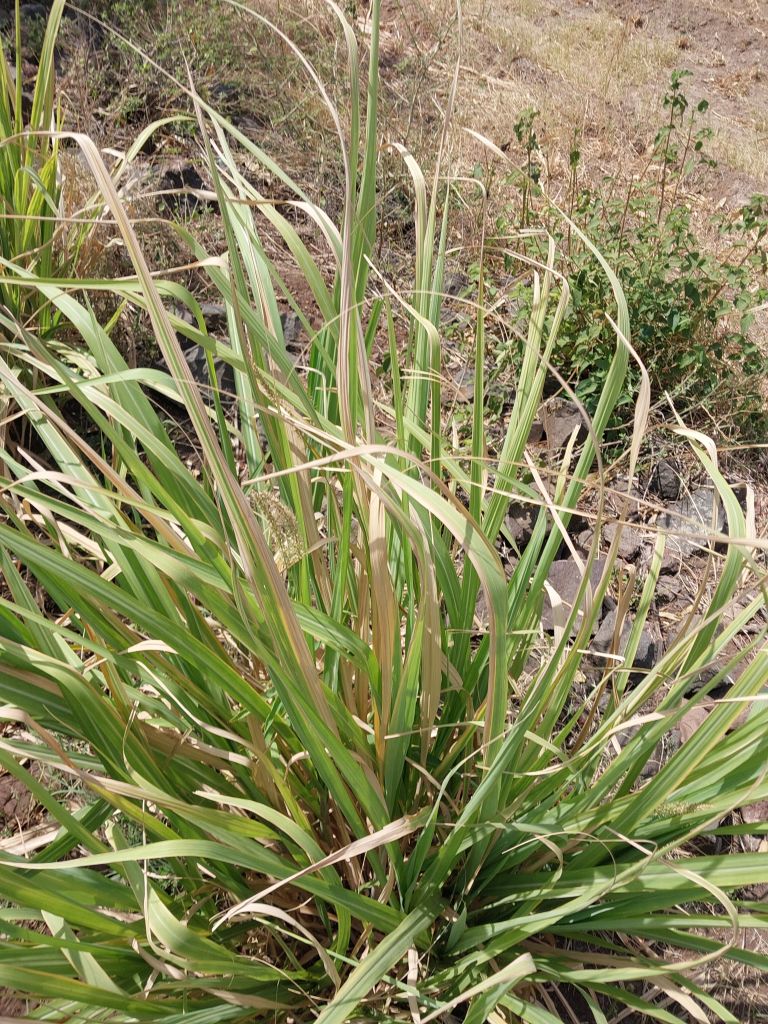
Label: Grassy shoot